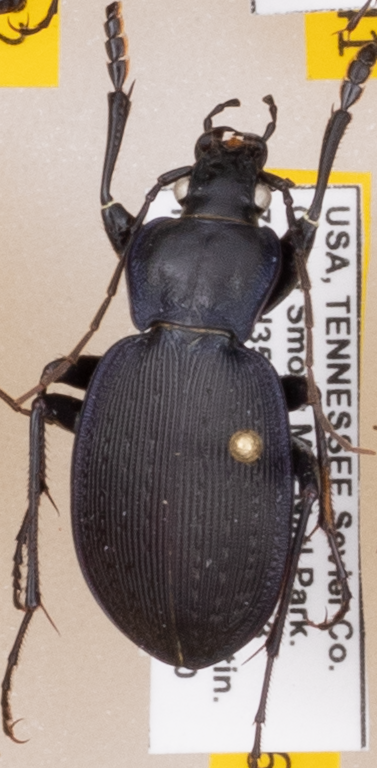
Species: Carabus goryi
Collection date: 2021-07-20
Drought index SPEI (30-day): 0.382
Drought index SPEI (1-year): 1.25
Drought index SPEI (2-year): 1.962